Aloiampelos ciliaris

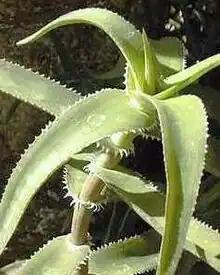
"A. ciliaris" can be identified by the tiny white "eyelashes", or "cilia" (="ciliaris"), that line the leaves, fully encircling the stem at their bases.

The common climbing-aloe can be differentiated from other "Aloiampelos" species by the way that the soft, white, hair-like teeth ("cilia"="ciliaris") that appear along the leaf margins, extending fully around the stem at the base of the leaf.